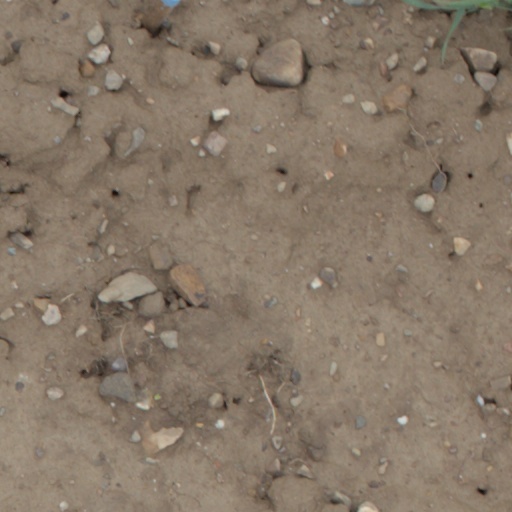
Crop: wheat